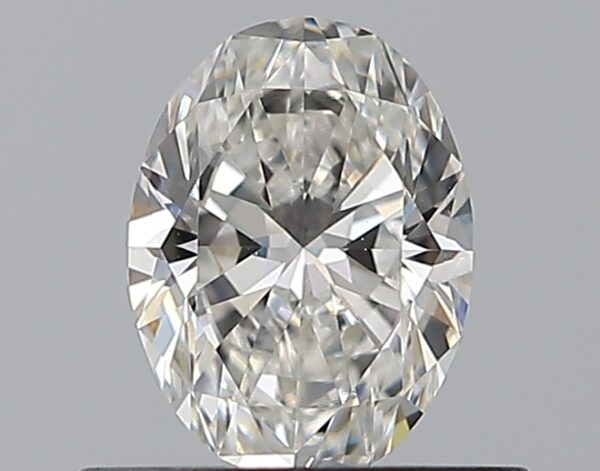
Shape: oval
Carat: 0.52
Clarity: VS1
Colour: F
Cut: EX
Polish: EX
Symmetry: GD
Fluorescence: N
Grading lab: GIA
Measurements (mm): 6.08 x 4.52 x 2.81